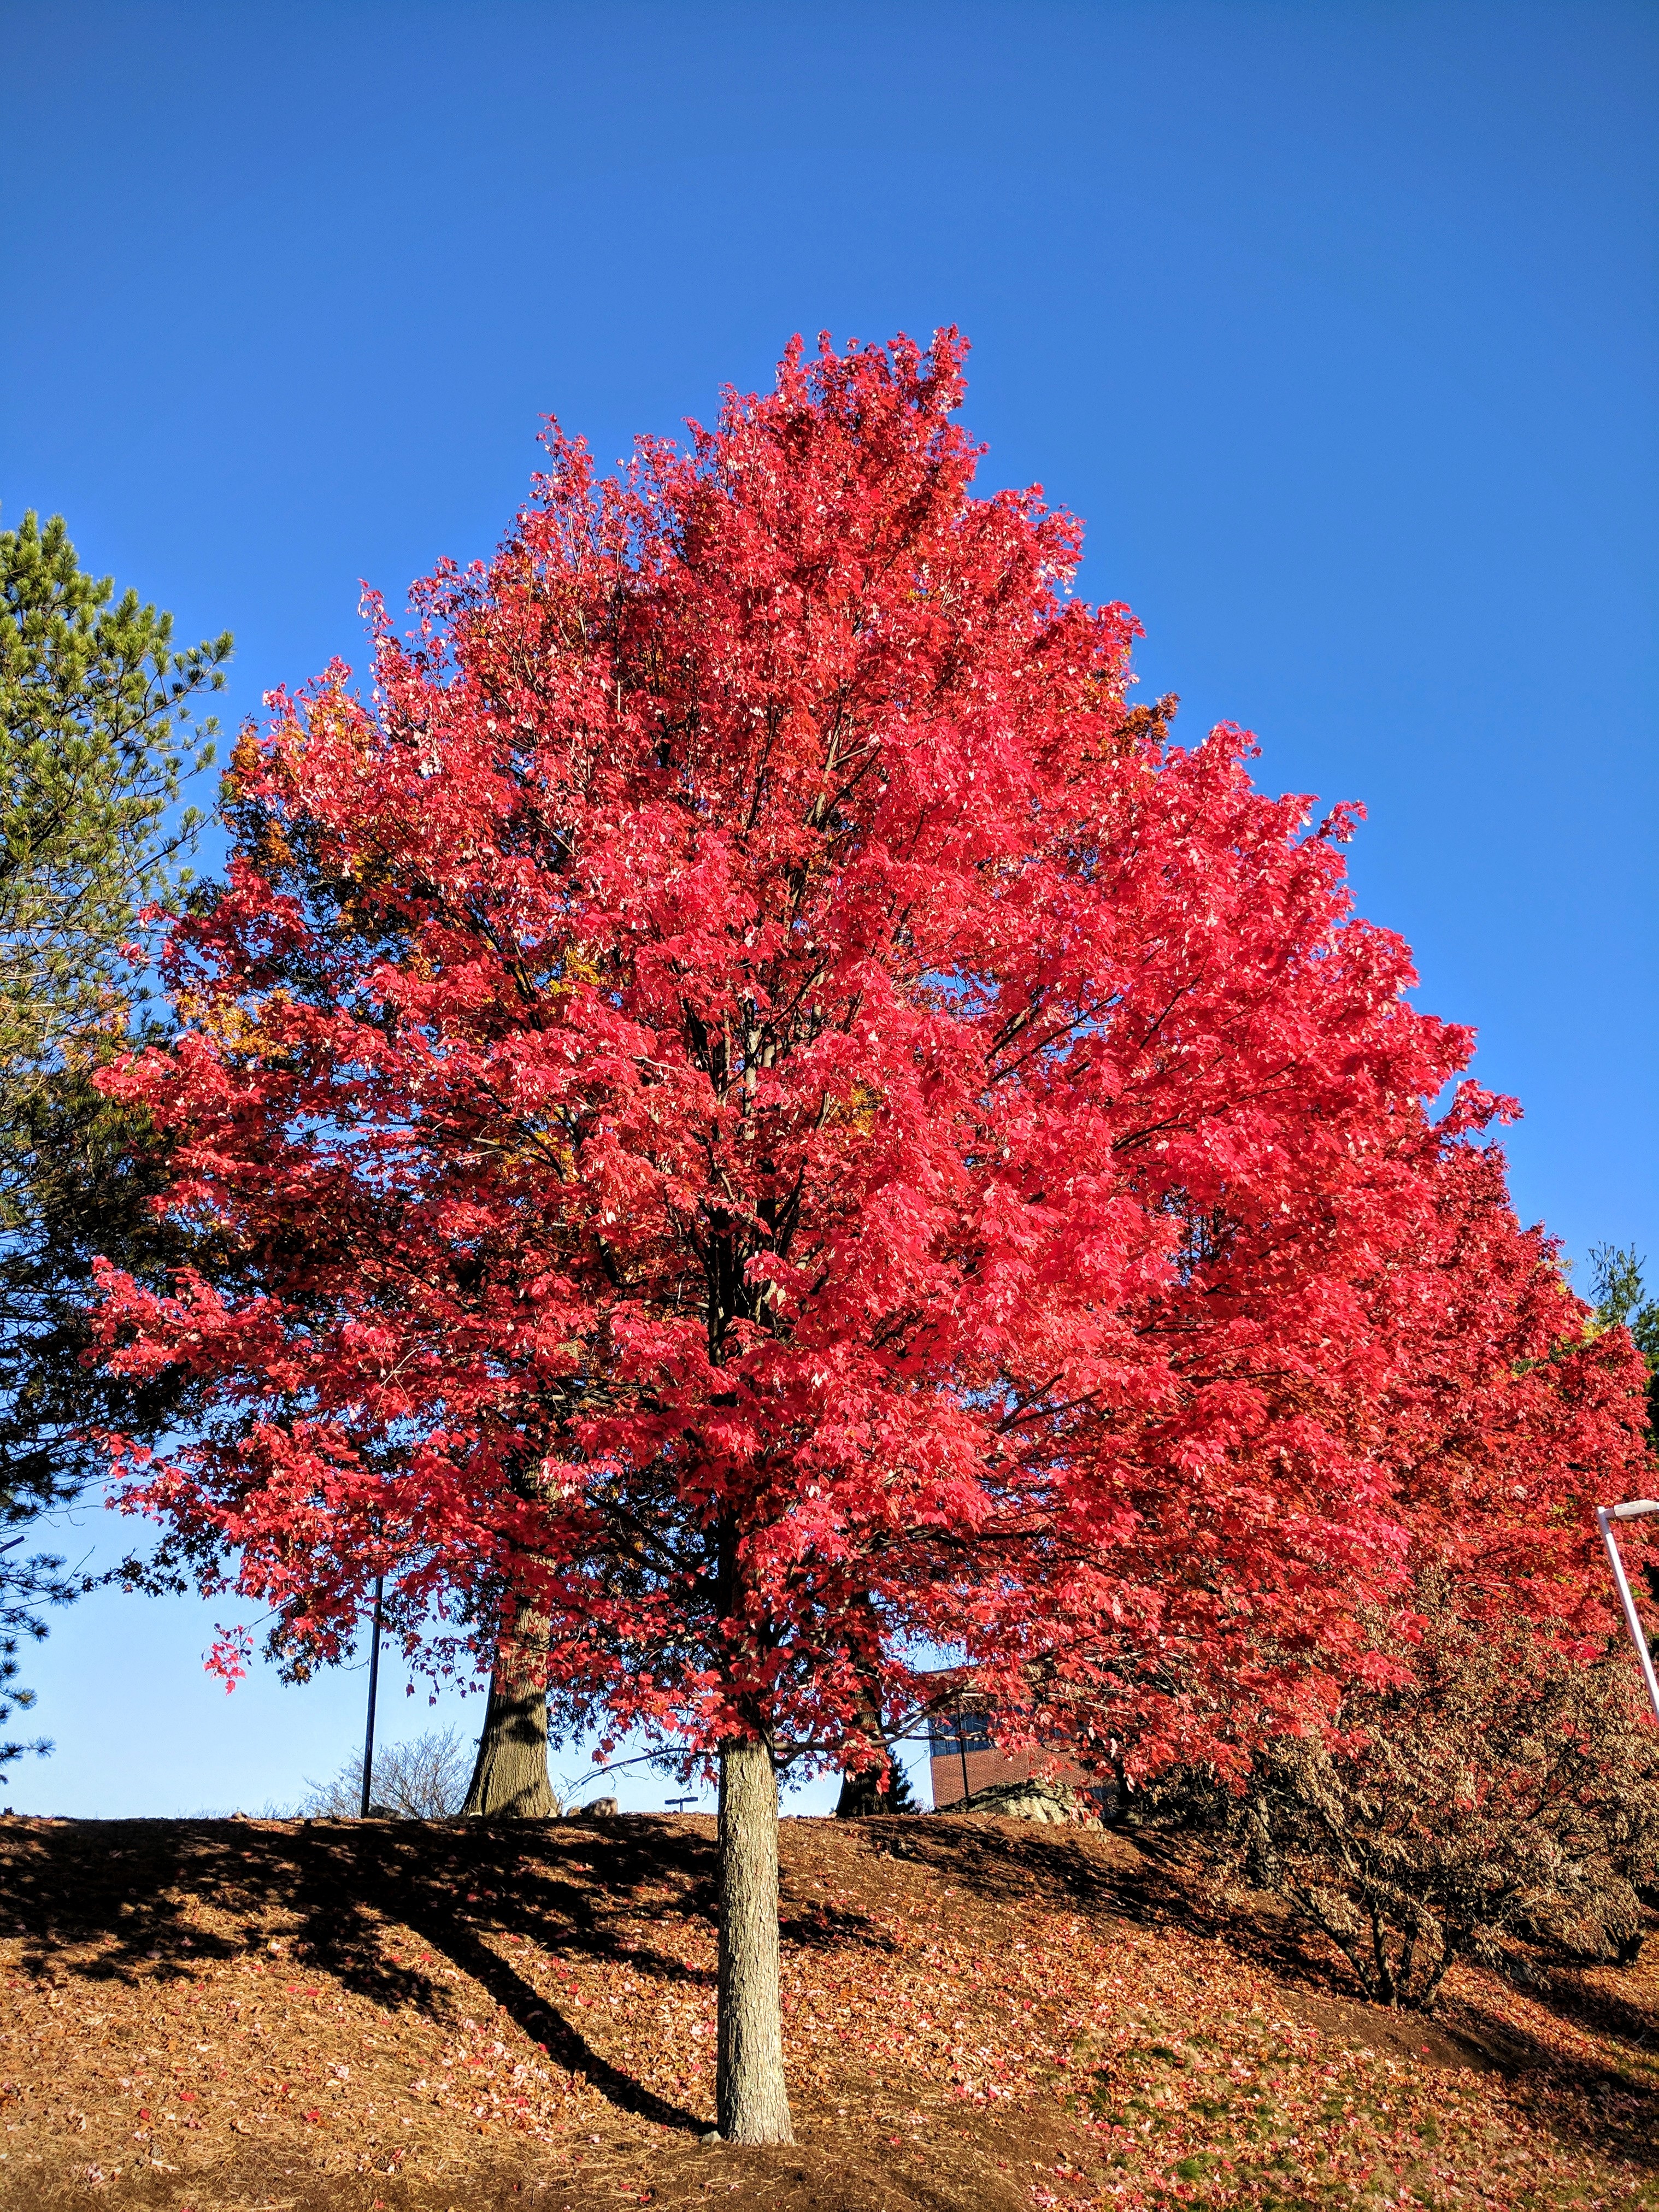
tree, branch, plant, leaf, flower, autumn, season, maple tree, shrub, flowering plant, woody plant, land plant